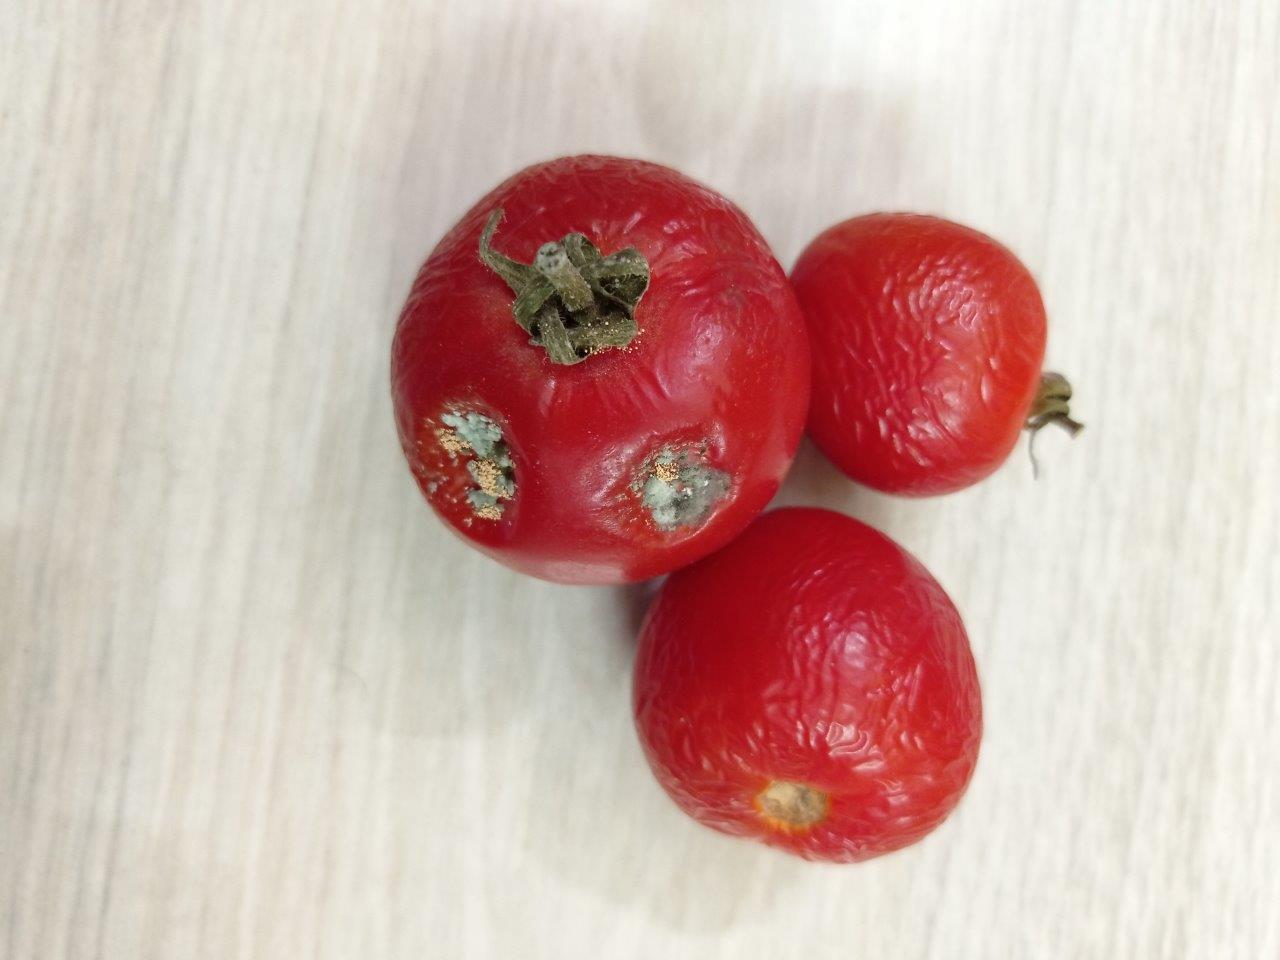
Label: Rotten